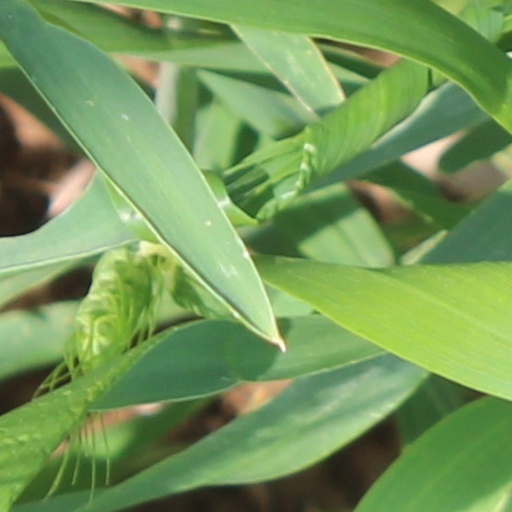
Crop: wheat